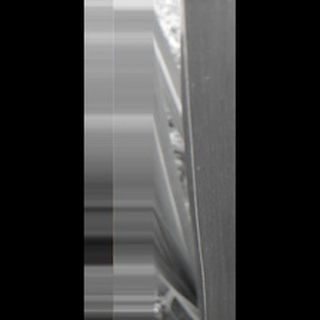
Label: healthy_sugarcane